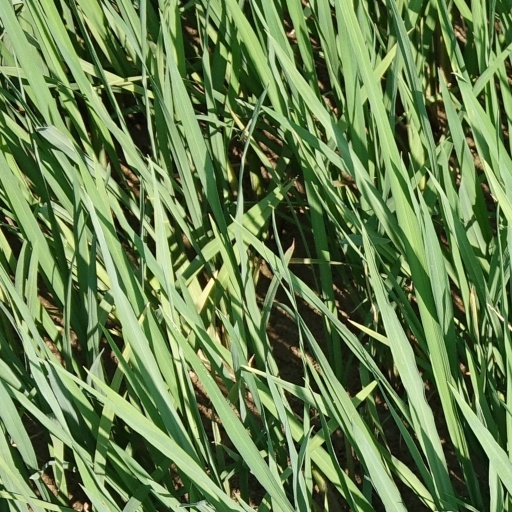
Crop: rice